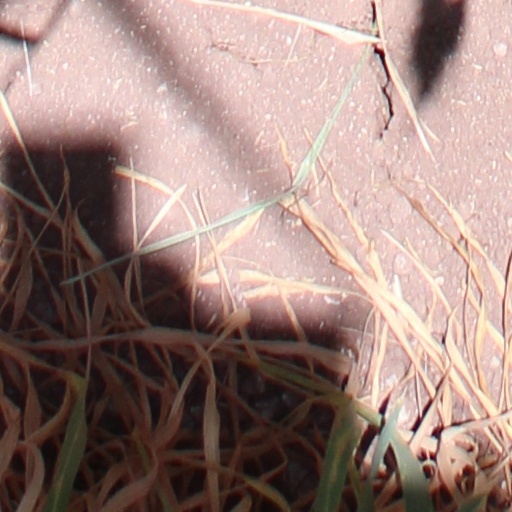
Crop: wheat